2004 United States presidential election

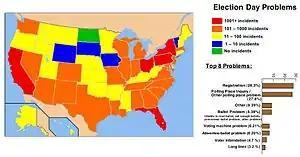
Map of election day problems reported to the Election Incident Reporting System

The morning after the election, the winner was still undetermined. The result in Ohio would decide the winner, although the results in New Mexico and Iowa were also undetermined. Bush led in Ohio, but the state was still counting provisional ballots. In the afternoon of the day after the election, Ohio Secretary of State Ken Blackwell announced that there were roughly 135,000 provisional ballots remaining. Kerry's campaign believed that it was statistically impossible to erase Bush's lead. Faced with this announcement, Kerry conceded defeat.